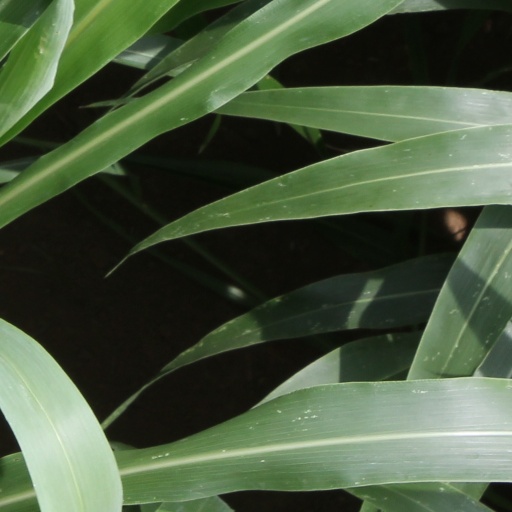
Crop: sorghum